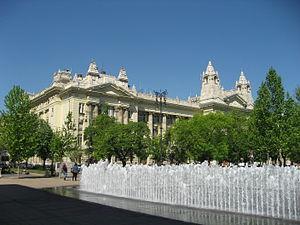
Szabadság tér est une place de Budapest, située dans le quartier de Lipótváros, à proximité de Kossuth Lajos tér. On y trouve notamment le Mémorial soviétique et l'ancien Palais de la Bourse.
Magyar Televízió est un groupe audiovisuel public hongrois qui diffuse sept chaînes, dont M1 et M2.